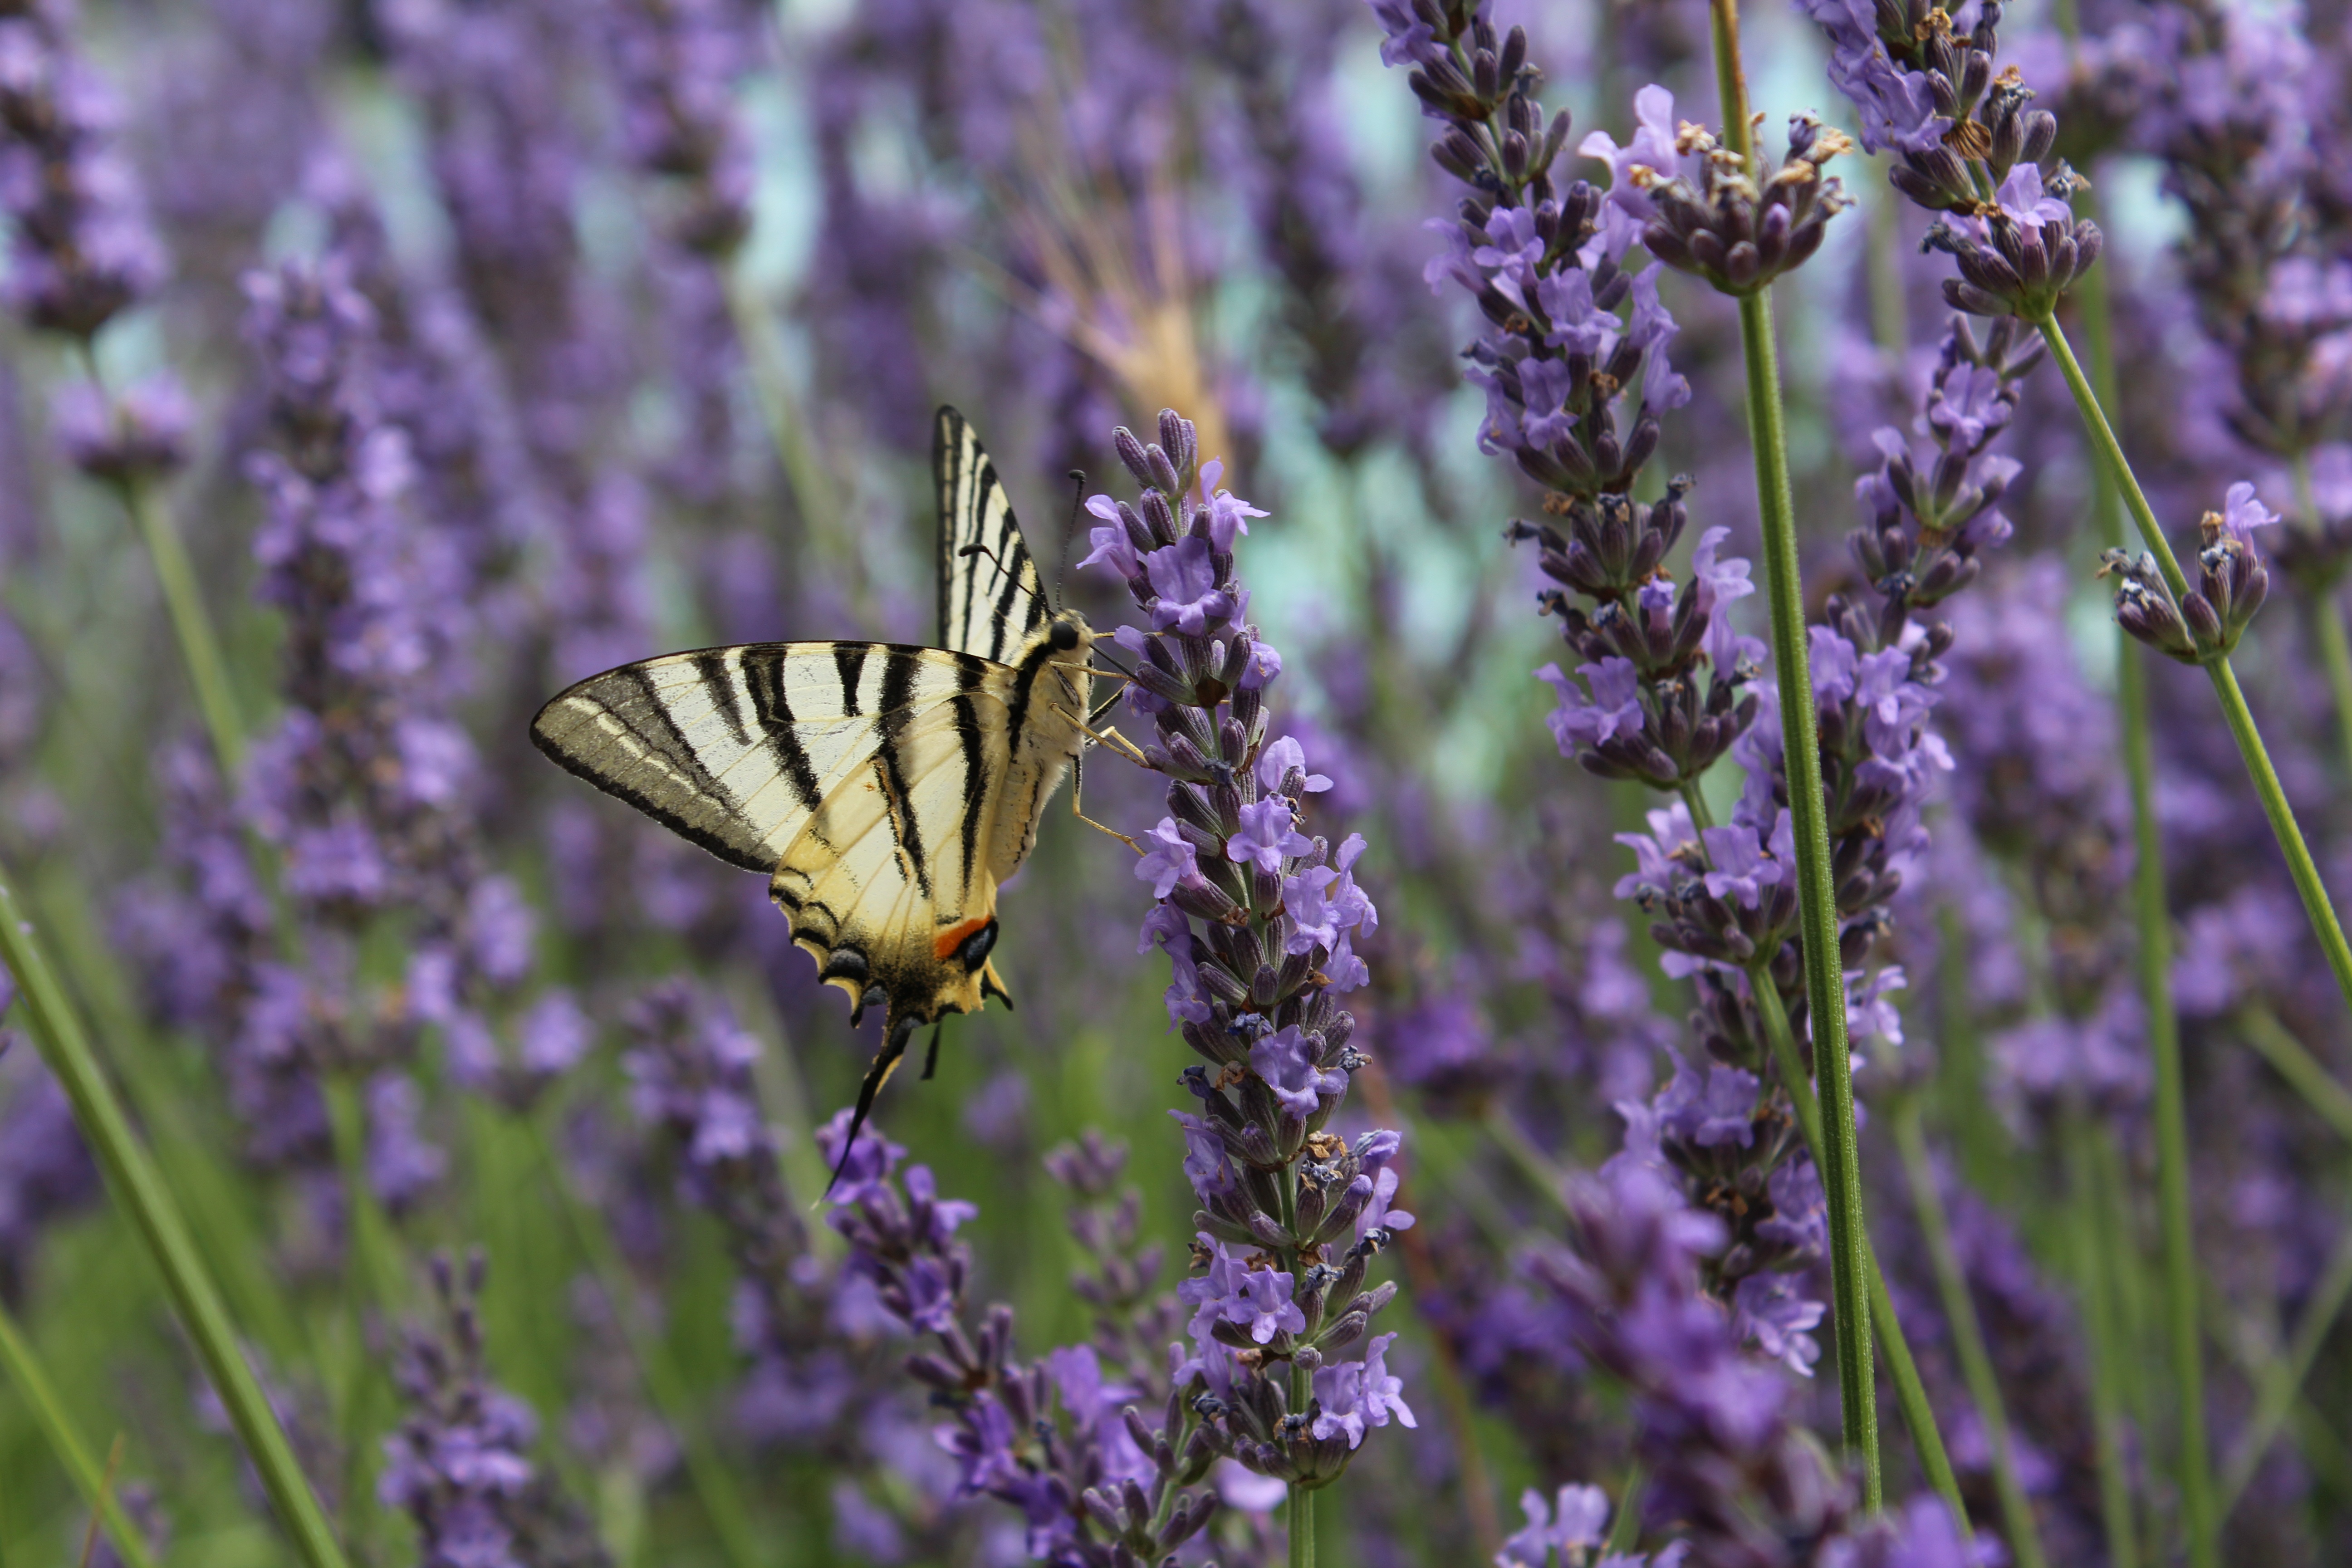
nature, grass, plant, meadow, prairie, flower, purple, animal, fly, summer, wildlife, spring, herb, insect, botany, butterfly, black, yellow, flora, lavender, fauna, invertebrate, wildflower, close up, wings, animals, nectar, perched, macro photography, flowering plant, pollinator, land plant, moths and butterflies, lycaenid, english lavender, french lavender